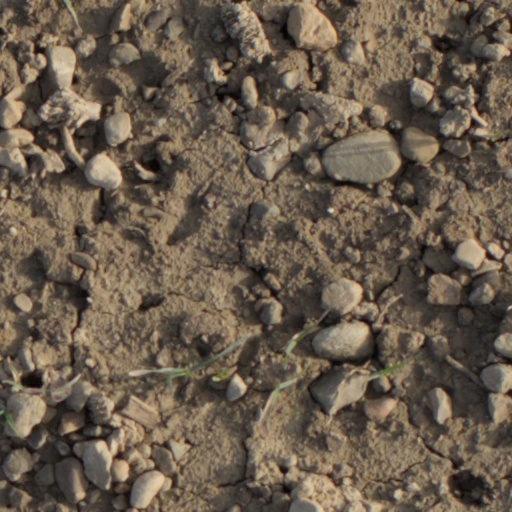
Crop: wheat